Stand development

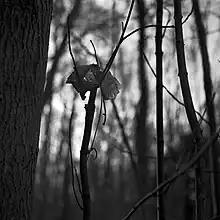
Stand develops shadows while preserving highlights

Stand development is a photographic development process where film is left in a very dilute developing solution for an extended period of time, with little or no agitation. The technique dates back to at least the 1880s, and results in fine grain, increased perceived sharpness, and smooth tonality, but is time-intensive and runs the risk of producing certain processing defects.